Dubat

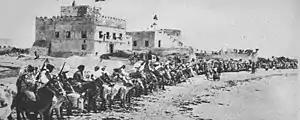
Cavalry and fort of the Sultanate of Hobyo, one of the ruling Somali polities that the dubats fought against in the "Campaign of the Sultanates".

During 1925–27, three thousand Dubats saw service in the "Campaign of the Sultanates", involving the occupation of the autonomous regions of Obbia, where the Sultan Yusuf Ali Kenadid ruled over the Sultanate of Hobyo, and Migiurtinia (1923–27), where Boqor Osman Mahamud ruled the Sultanate. During their raids the Dubats reached Ras Hafun.